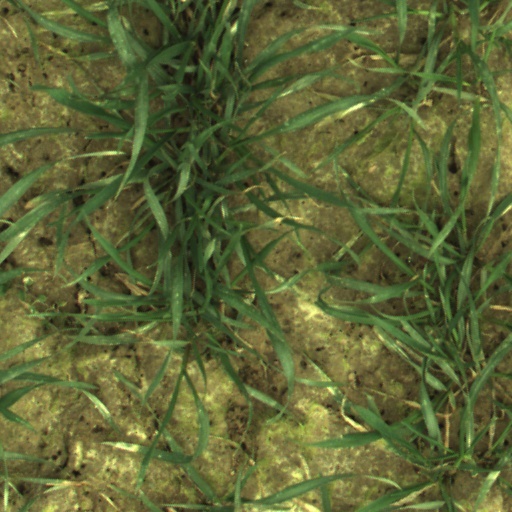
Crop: wheat